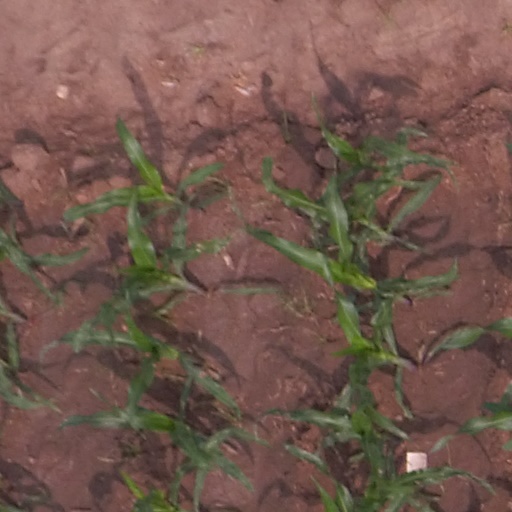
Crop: maize; corn